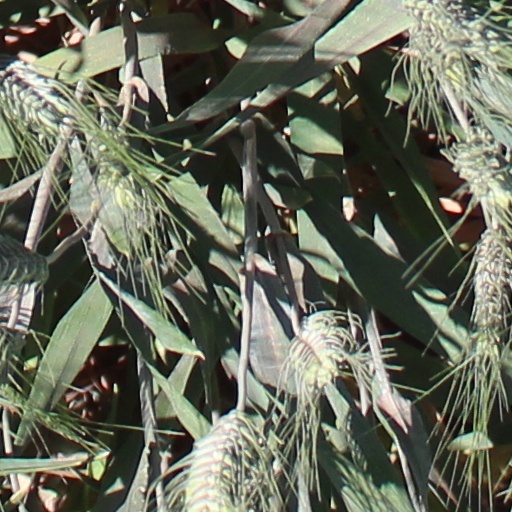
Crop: wheat